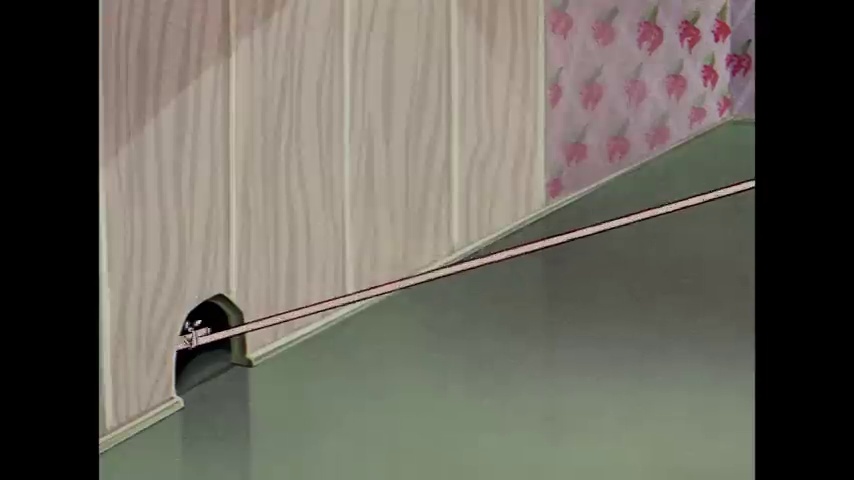
Portrait style: Cartoon Portrait